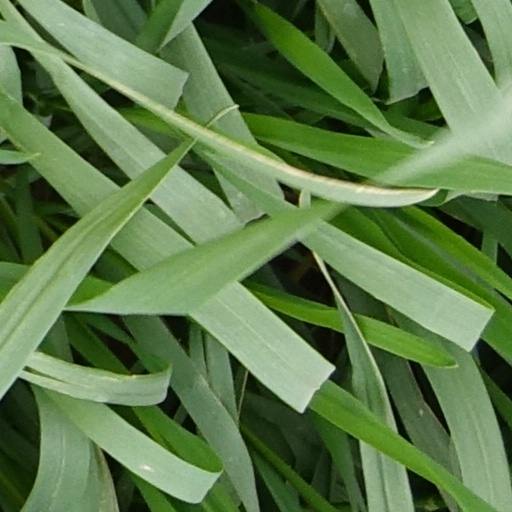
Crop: wheat